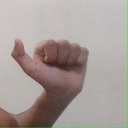
अक्षर: त